Barber's Tales

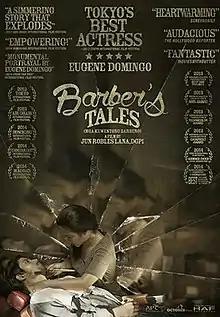
Film poster

Barber's Tales (Filipino: "Mga Kuwentong Barbero") is a 2013 Filipino drama film written, co-produced, and directed by Jun Robles Lana. The film stars Eugene Domingo as Marilou, a widow who is forced to take her late husband's job as community barber during the end of Marcos era. The film is the follow-up to Lana's film "Bwakaw" and second of a trilogy focused on the small-town life in the Philippines. The film had its world premiere and competed at the 2013 Tokyo International Film Festival, where it won the Best Actress Award for Eugene Domingo's performance.